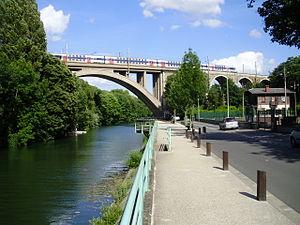
Viaduc ferroviaire de Nogent-sur-Marne, Val-de-Marne, France, vu depuis le quai du viaduc à Champigny-sur-Marne
La ligne de Paris-Est à Mulhouse-Ville, dite ligne de Paris à Mulhouse, est une ligne de chemin de fer française à écartement standard et à double voie non électrifiée sur la plus grande partie de son parcours. Elle relie Paris à Mulhouse, via Troyes, Chaumont, Vesoul, Lure et Belfort.
Le viaduc de Nogent-sur-Marne est un viaduc de la ligne de Paris-Est à Mulhouse et de la ligne de la grande ceinture de Paris, entre les gares de Nogent - Le Perreux et des Boullereaux-Champigny, desservies par la ligne E du réseau express régional d'Île-de-France. Il permet à la ligne de franchir la Marne.
La ligne P du Transilien, plus souvent simplement dénommée ligne P, est une ligne de trains de banlieue qui dessert l'est de l'Île-de-France. Elle relie Paris-Est à Château-Thierry et La Ferté-Milon via Meaux, ainsi qu'à Provins et Coulommiers. Elle comprend également une navette ferroviaire reliant Esbly à Crécy-la-Chapelle ainsi qu'un service d'autocars reliant Coulommiers à La Ferté-Gaucher.